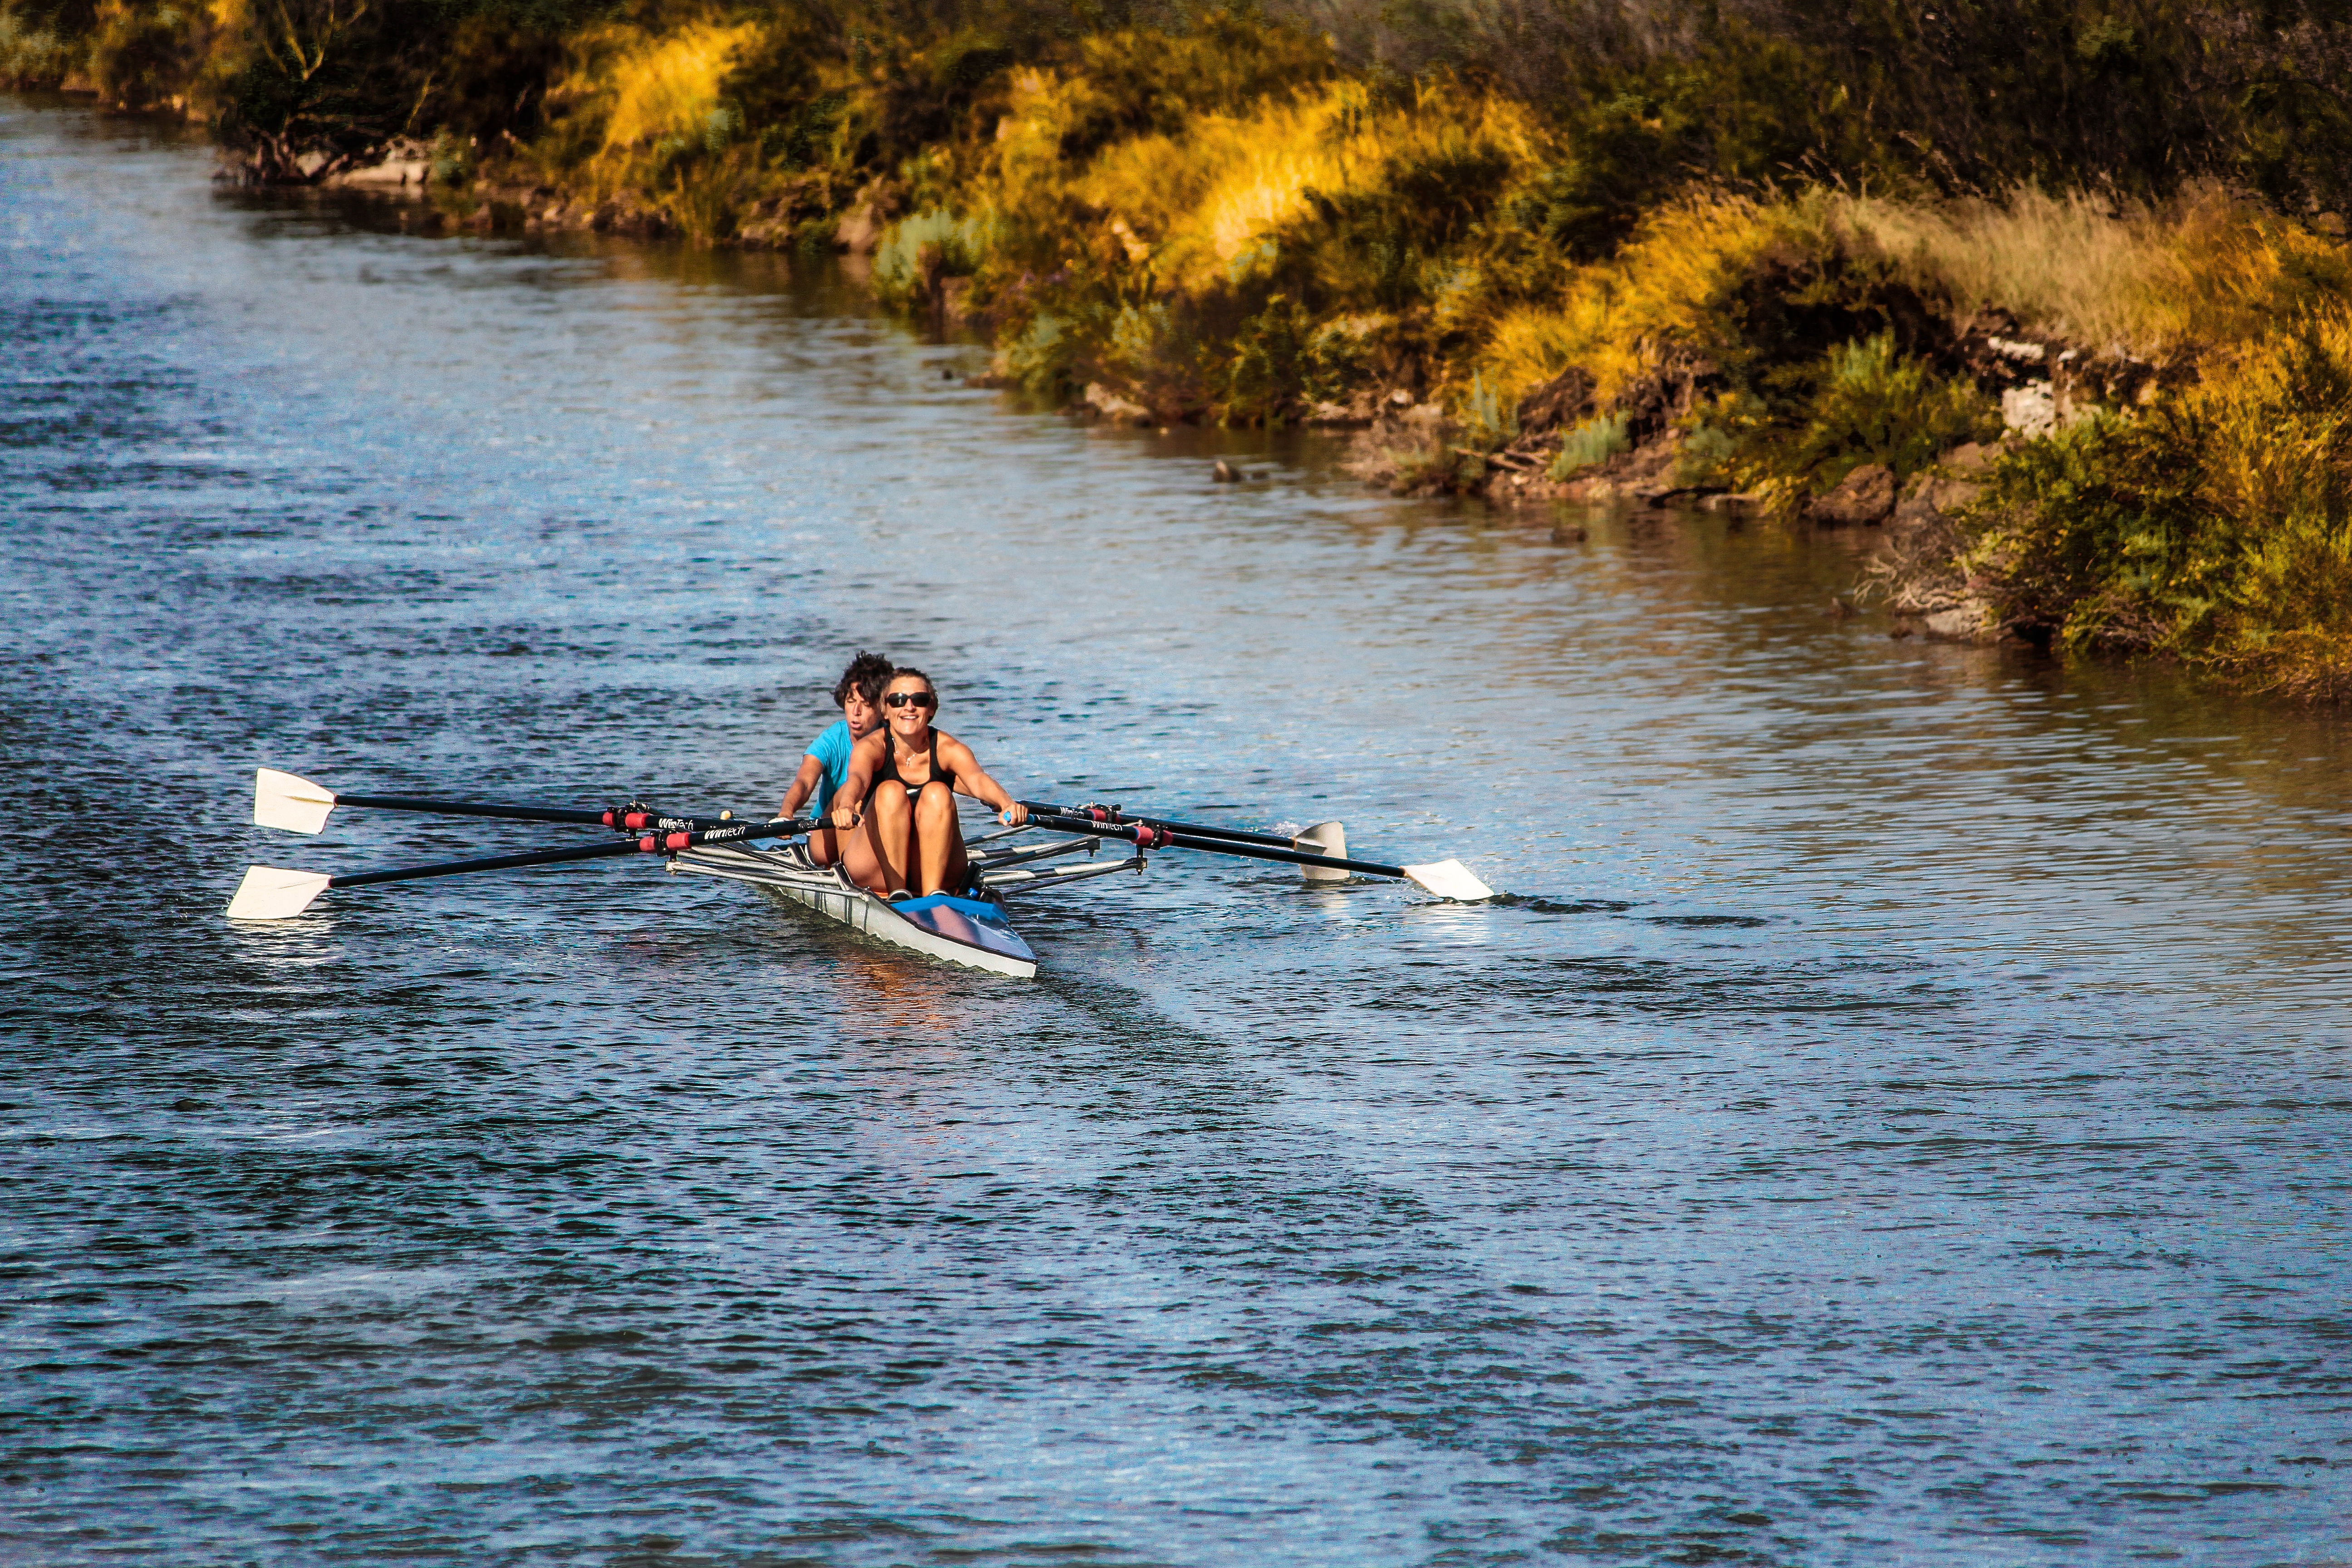
water, nature, sport, boat, river, canal, summer, recreation, france, boot, bush, flow, paddle, mediterranean, vehicle, two, fish, rowing boat, bank, women, sports, boating, helm, embankment, channel, quiet, rowing, canoeing, water sports, channels, water sport, outdoor recreation, watercraft rowing, canoe sprint